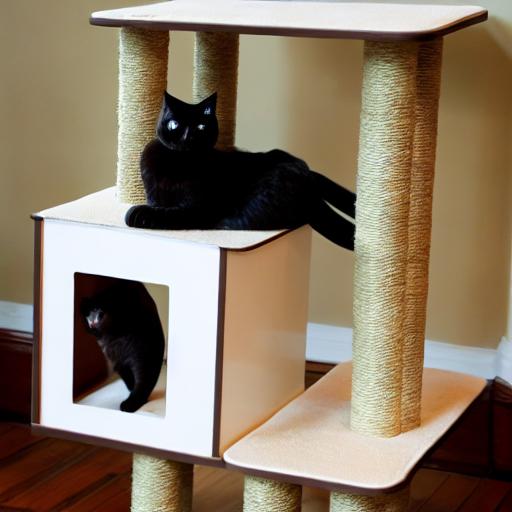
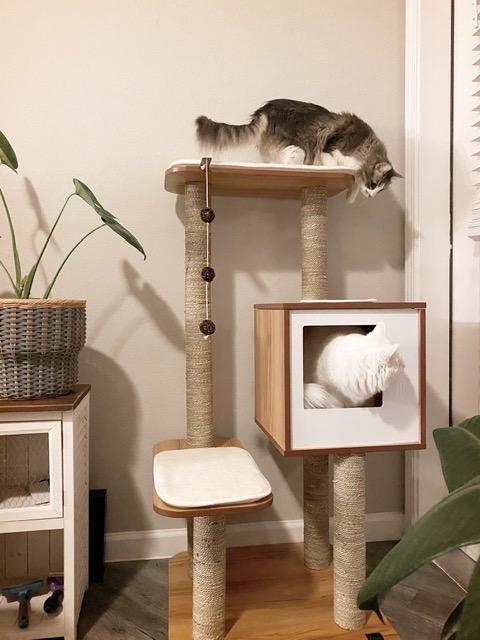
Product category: items_cat tree
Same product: no